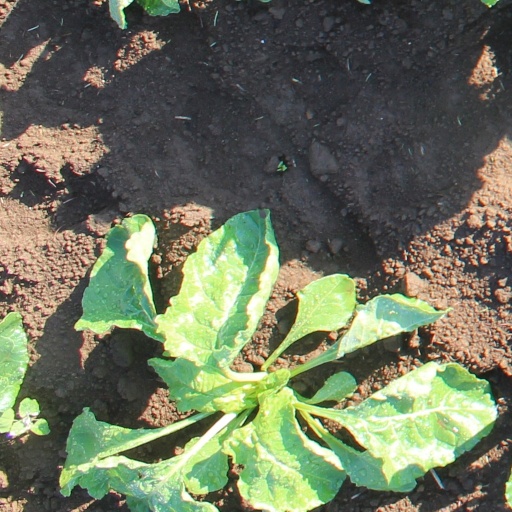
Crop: sugar beet